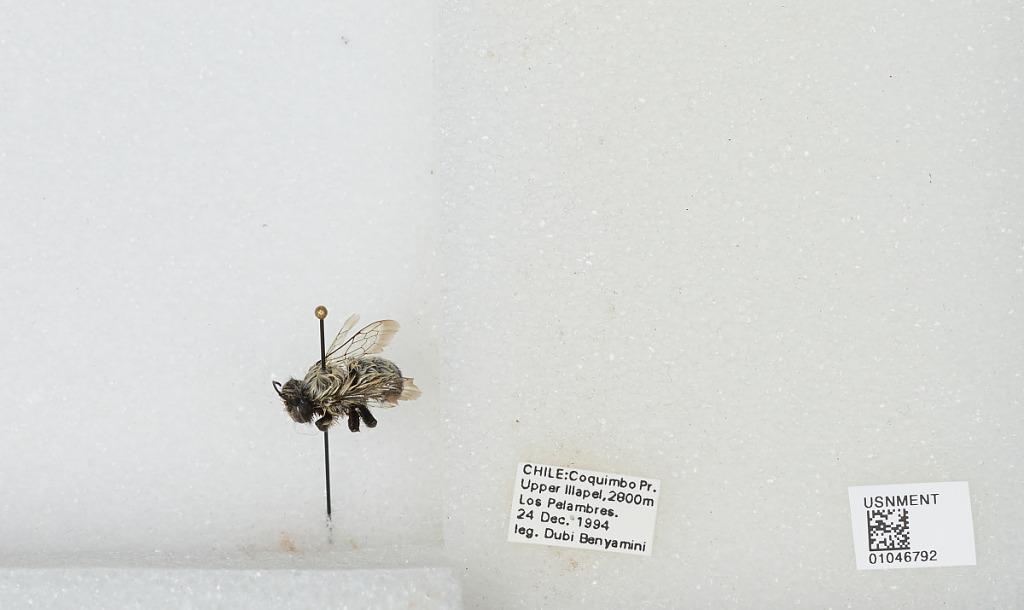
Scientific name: Bombus sp.
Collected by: D. Benyamini
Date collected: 1994-12-24
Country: Chile
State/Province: Coquimbo
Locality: Upper Illapel